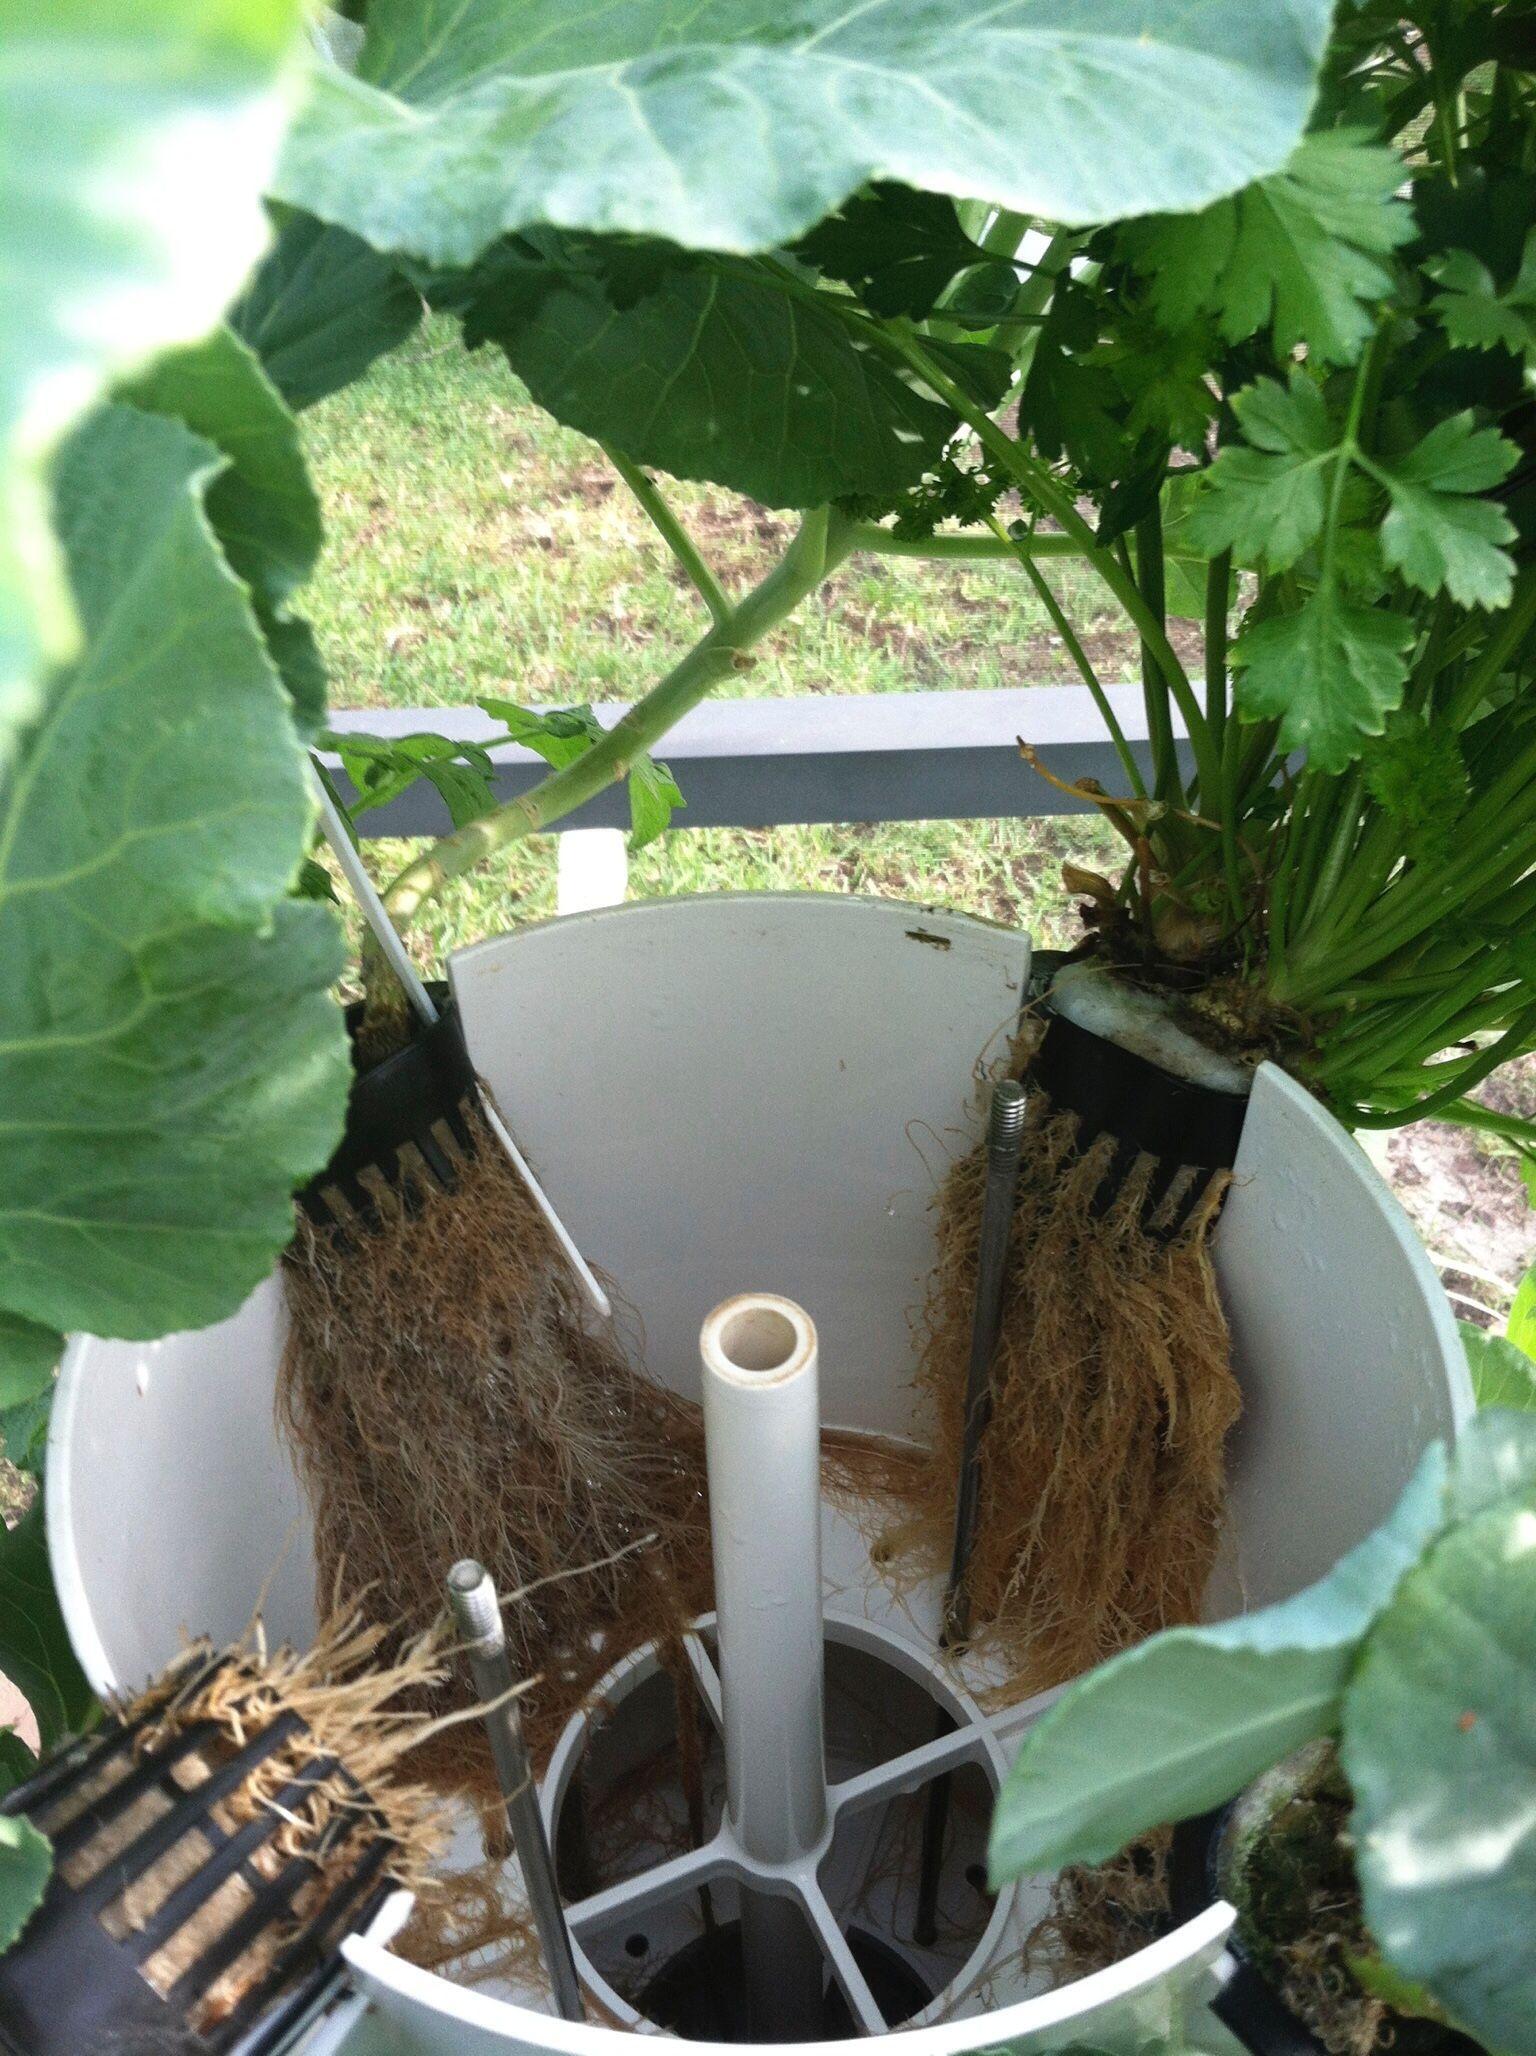
Mimea iliyopandwa ndani ya bomba jeupe, mfumo huu wa kilimo cha kisasa hutumia mchanganyiko wa virutubisho vilivyoyeyushwa kwenye maji na udongo kidogo, ili kulisha mmea moja kwa moja kupitia mizizi. Kilimo hiki ni bora kwa matumizi ya nafasi ndogo, na rasilimali chache. Pia huweza kutumika hata maeneo yasiyofaa kwa kilimo cha kawaida ardhini.